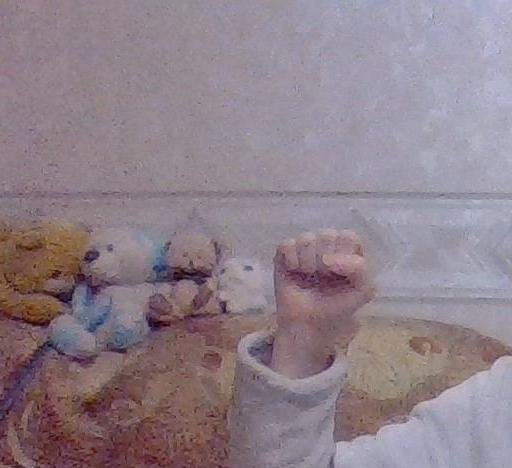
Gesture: fist